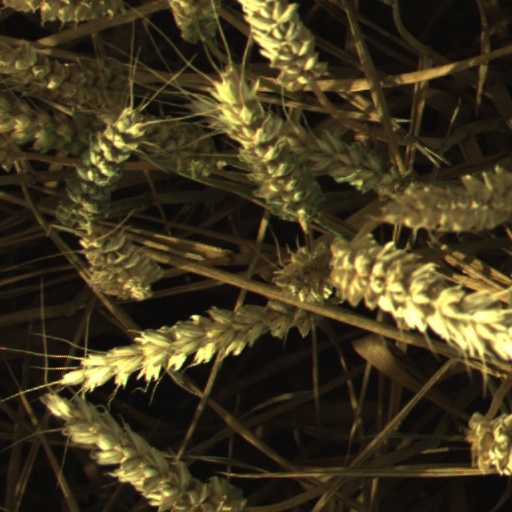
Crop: wheat